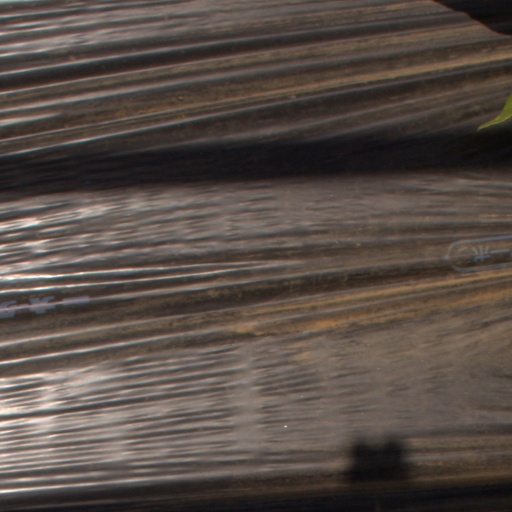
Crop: Jerusalem artichoke